North London

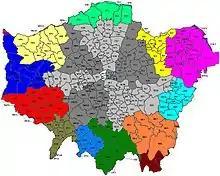
The "Northern" and other post code districts of Greater London.

North London is the northern part of London, England, north of the River Thames and the City of London. It extends from Clerkenwell and Finsbury, on the edge of the City of London financial district, to Greater London's boundary with Hertfordshire. The term is occasionally used in reference to all of London north of the River Thames.